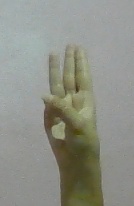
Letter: thaa